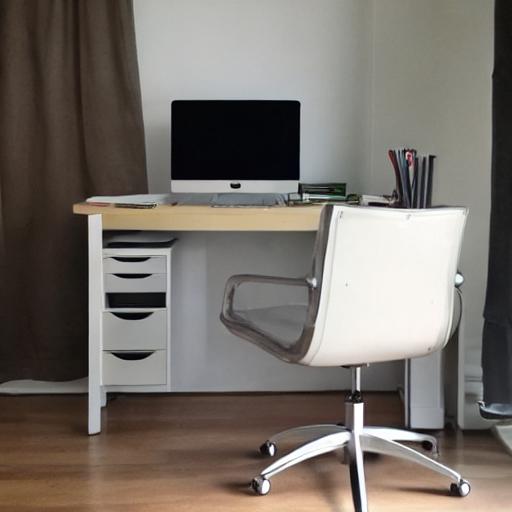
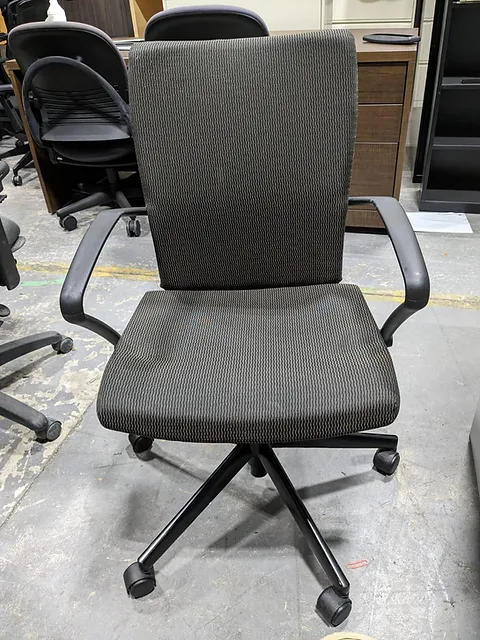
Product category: items_chair
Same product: no